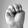
ASL letter: M